William Morris

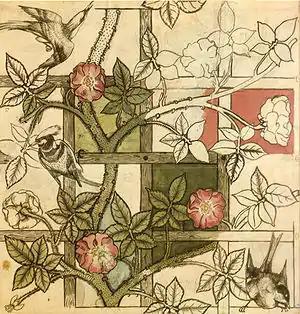
Design for "Trellis" wallpaper, 1862

Morris was slowly abandoning lithography and painting, recognising that his work lacked a sense of movement; none of his paintings are dated later than 1862. Instead he focused his energies on designing wallpaper patterns, the first being "Trellis", designed in 1862. His designs were produced from 1864 by Jeffrey and Co. of Islington, who created them for the Firm under Morris's supervision. Morris retained an active interest in various groups, joining the Hogarth Club, the Mediaeval Society, and the Corps of Artist Volunteers, the latter in contrast to his later pacifism.